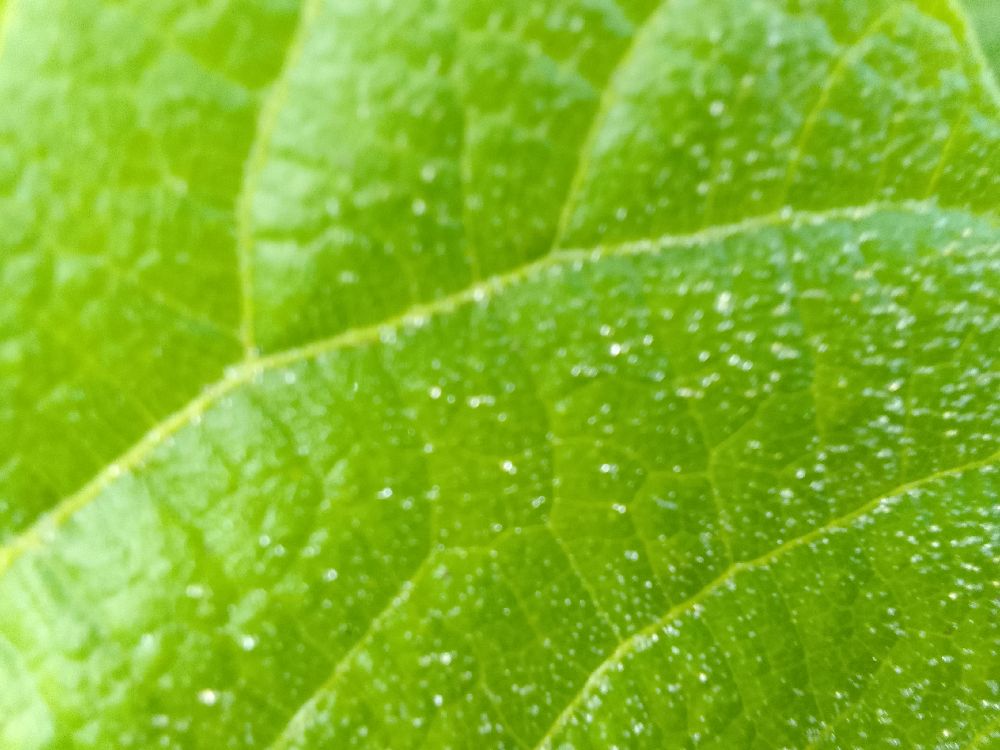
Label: healthy